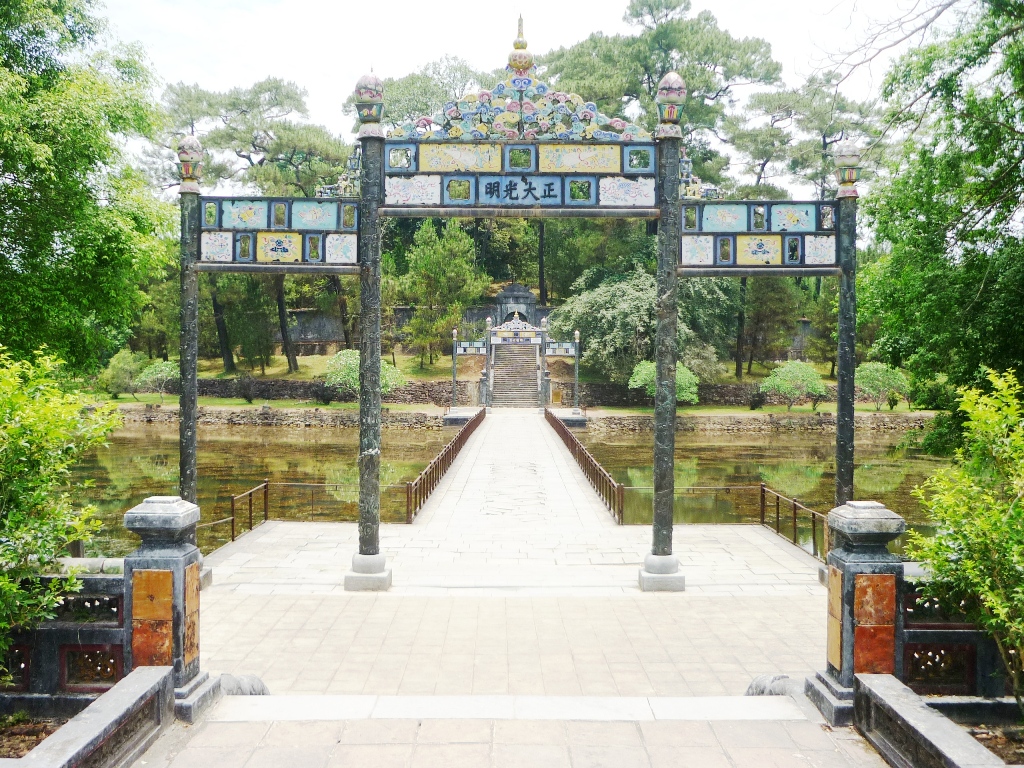
user: text: Công trình kiến trúc có dòng chữ "Minh Quang Đại Chính" trong ảnh thuộc quần thể di tích nào?
assistant: text: Công trình kiến trúc có dòng chữ "Minh Quang Đại Chính" trong ảnh thuộc quần thể di tích Lăng Minh Mạng (Hiếu Lăng), một di tích lịch sử nổi tiếng tại Huế, Việt Nam.

user: text: Lăng mộ như công trình trong ảnh thường được xây dựng với mục đích chính là gì?
assistant: text: Lăng mộ như công trình tại Huế trong ảnh (Lăng Minh Mạng) thường được xây dựng với mục đích chính là nơi an táng và thờ cúng các vị vua, hoàng gia, thể hiện quyền uy và sự tôn kính của triều đại phong kiến nhà Nguyễn.

user: text: Dòng chữ Hán trên cổng là gì và công trình đó được xây dựng dưới triều đại nào của Việt Nam?
assistant: text: Dòng chữ Hán trên cổng là 明命大正 (phiên âm Hán-Việt là "Minh Mạng Đại Chính"). Công trình này được xây dựng dưới triều đại nhà Nguyễn, cụ thể là vua Minh Mạng (từ năm 1840) và hoàn thành dưới thời vua Thiệu Trị tại Huế, Việt Nam.